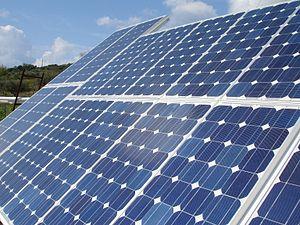
Le secteur de l'énergie solaire en Grèce est l'un des plus importants en Europe ; il a démarré en 2006 et a pris un essor fulgurant à partir de 2009, après la mise en place de tarifs d'achat garantis avantageux pour l'électricité photovoltaïque. La suppression de ces tarifs a stoppé ce développement en 2014, alors que le pays se classait déjà parmi les plus engagés dans le photovoltaïque.